FMW 7th Anniversary Show

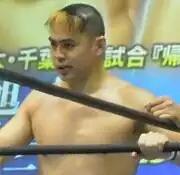
Taka Michinoku defeated Koji Nakagawa in a highly critically acclaimed match to win the Independent World Junior Heavyweight Championship at the event.

Lethal Weapon's Ricky Fuji teamed with The Rock 'n' Roll Express to take on Puerto Rican Army's Freddy Krueger, Crypt Keeper and Boogie Man. Rock n Roll Express delivered a Rocket Launcher on Boogie Man for the victory.